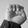
ASL letter: E